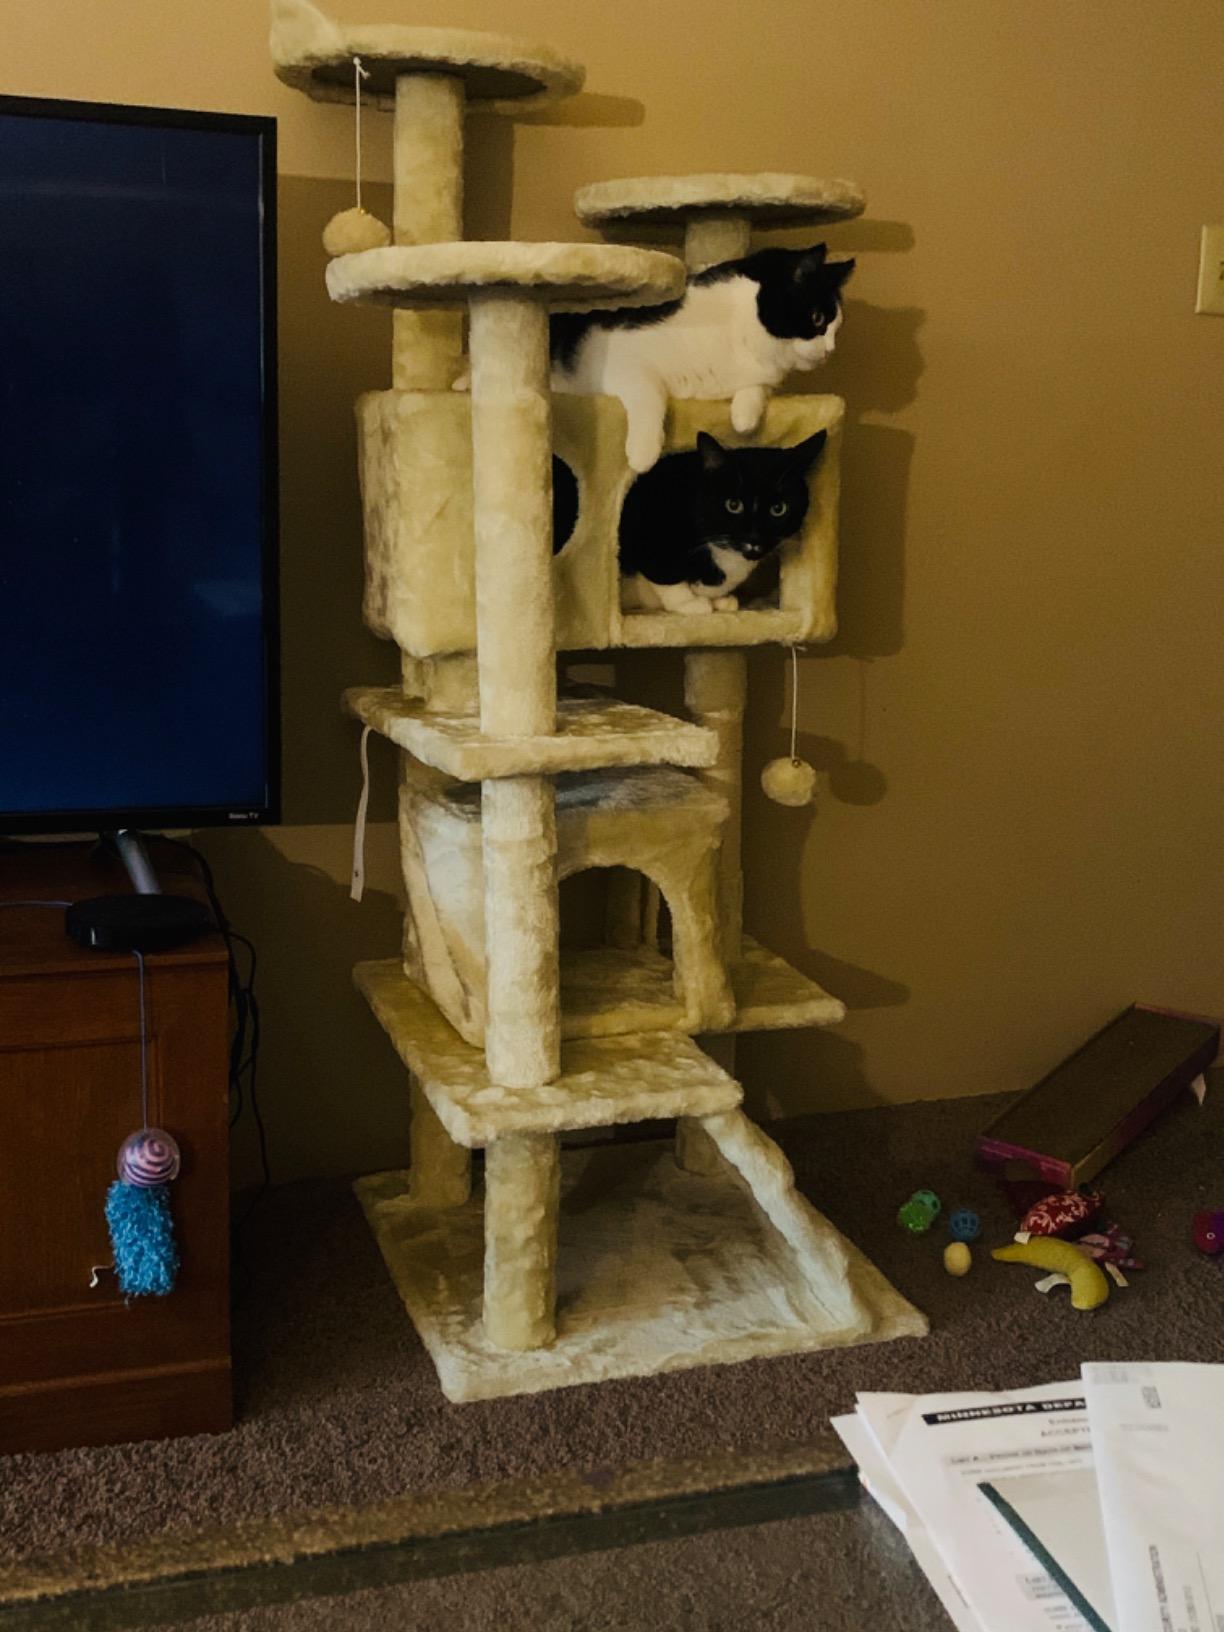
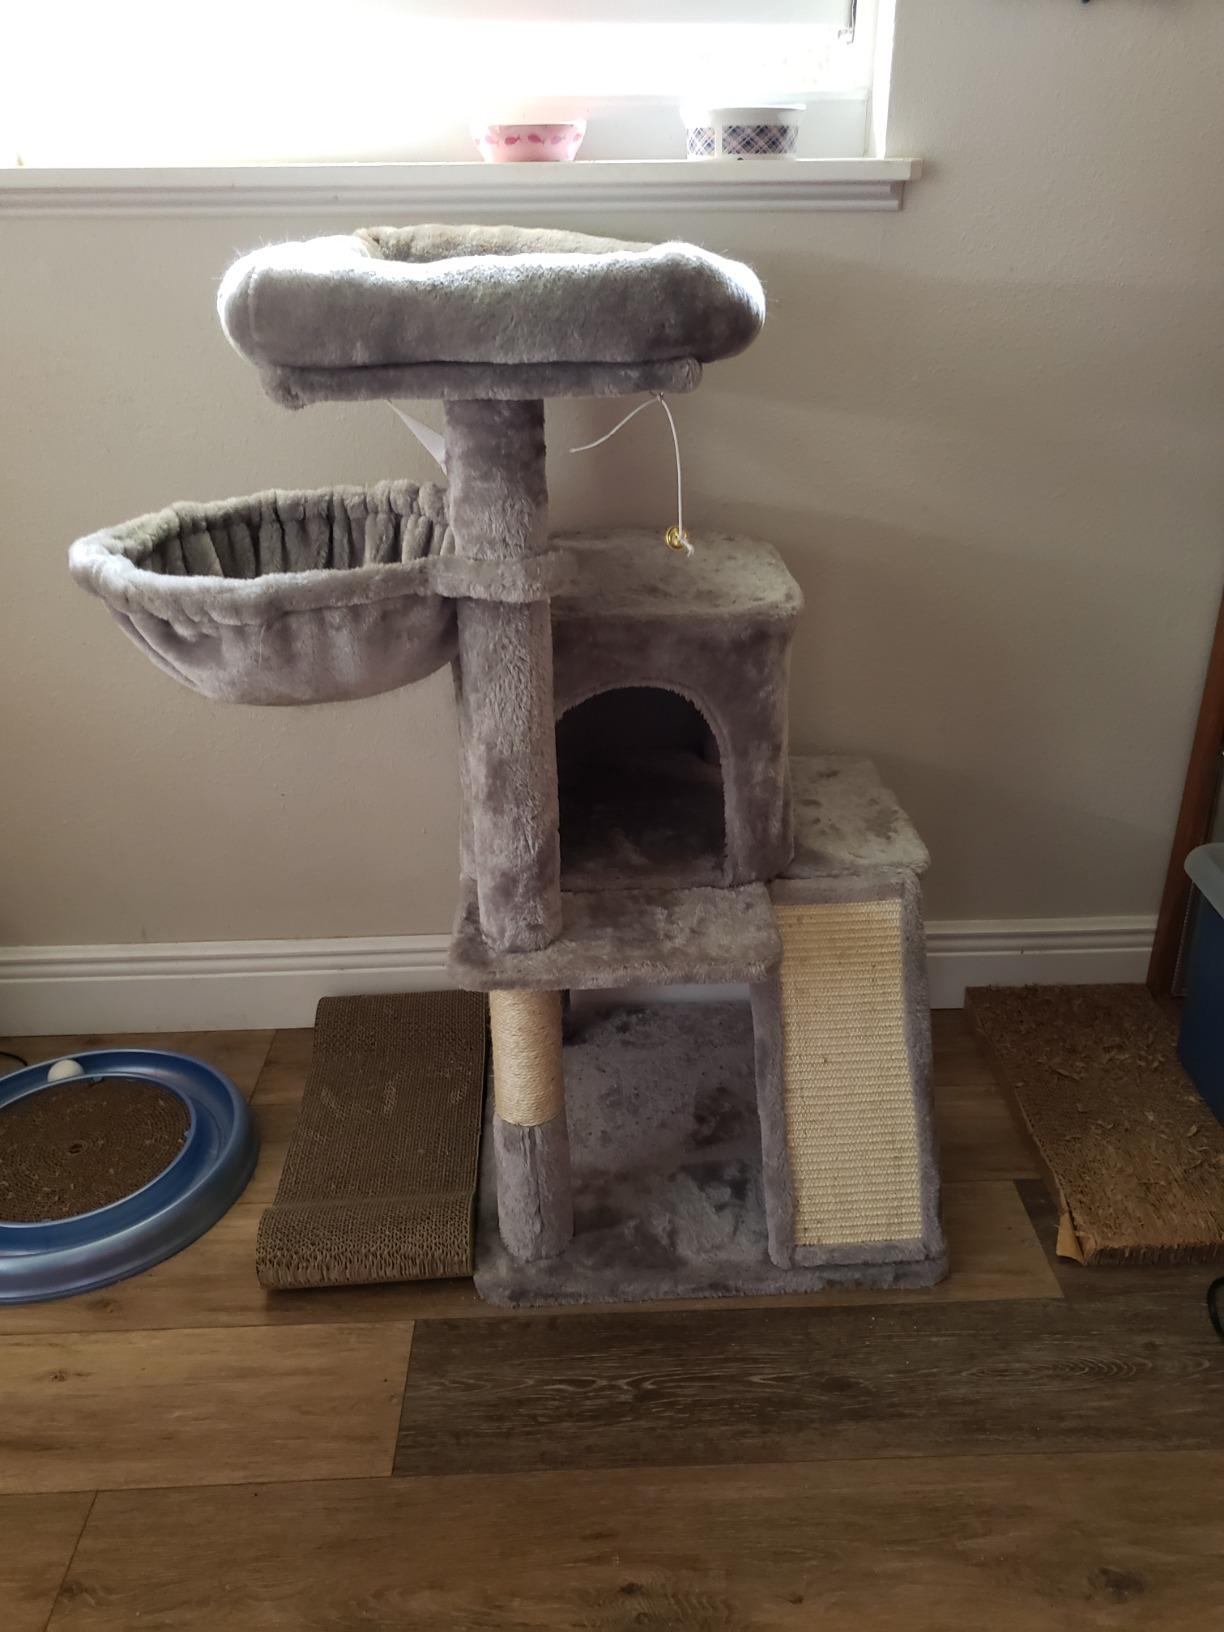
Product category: items_cat tree
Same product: no